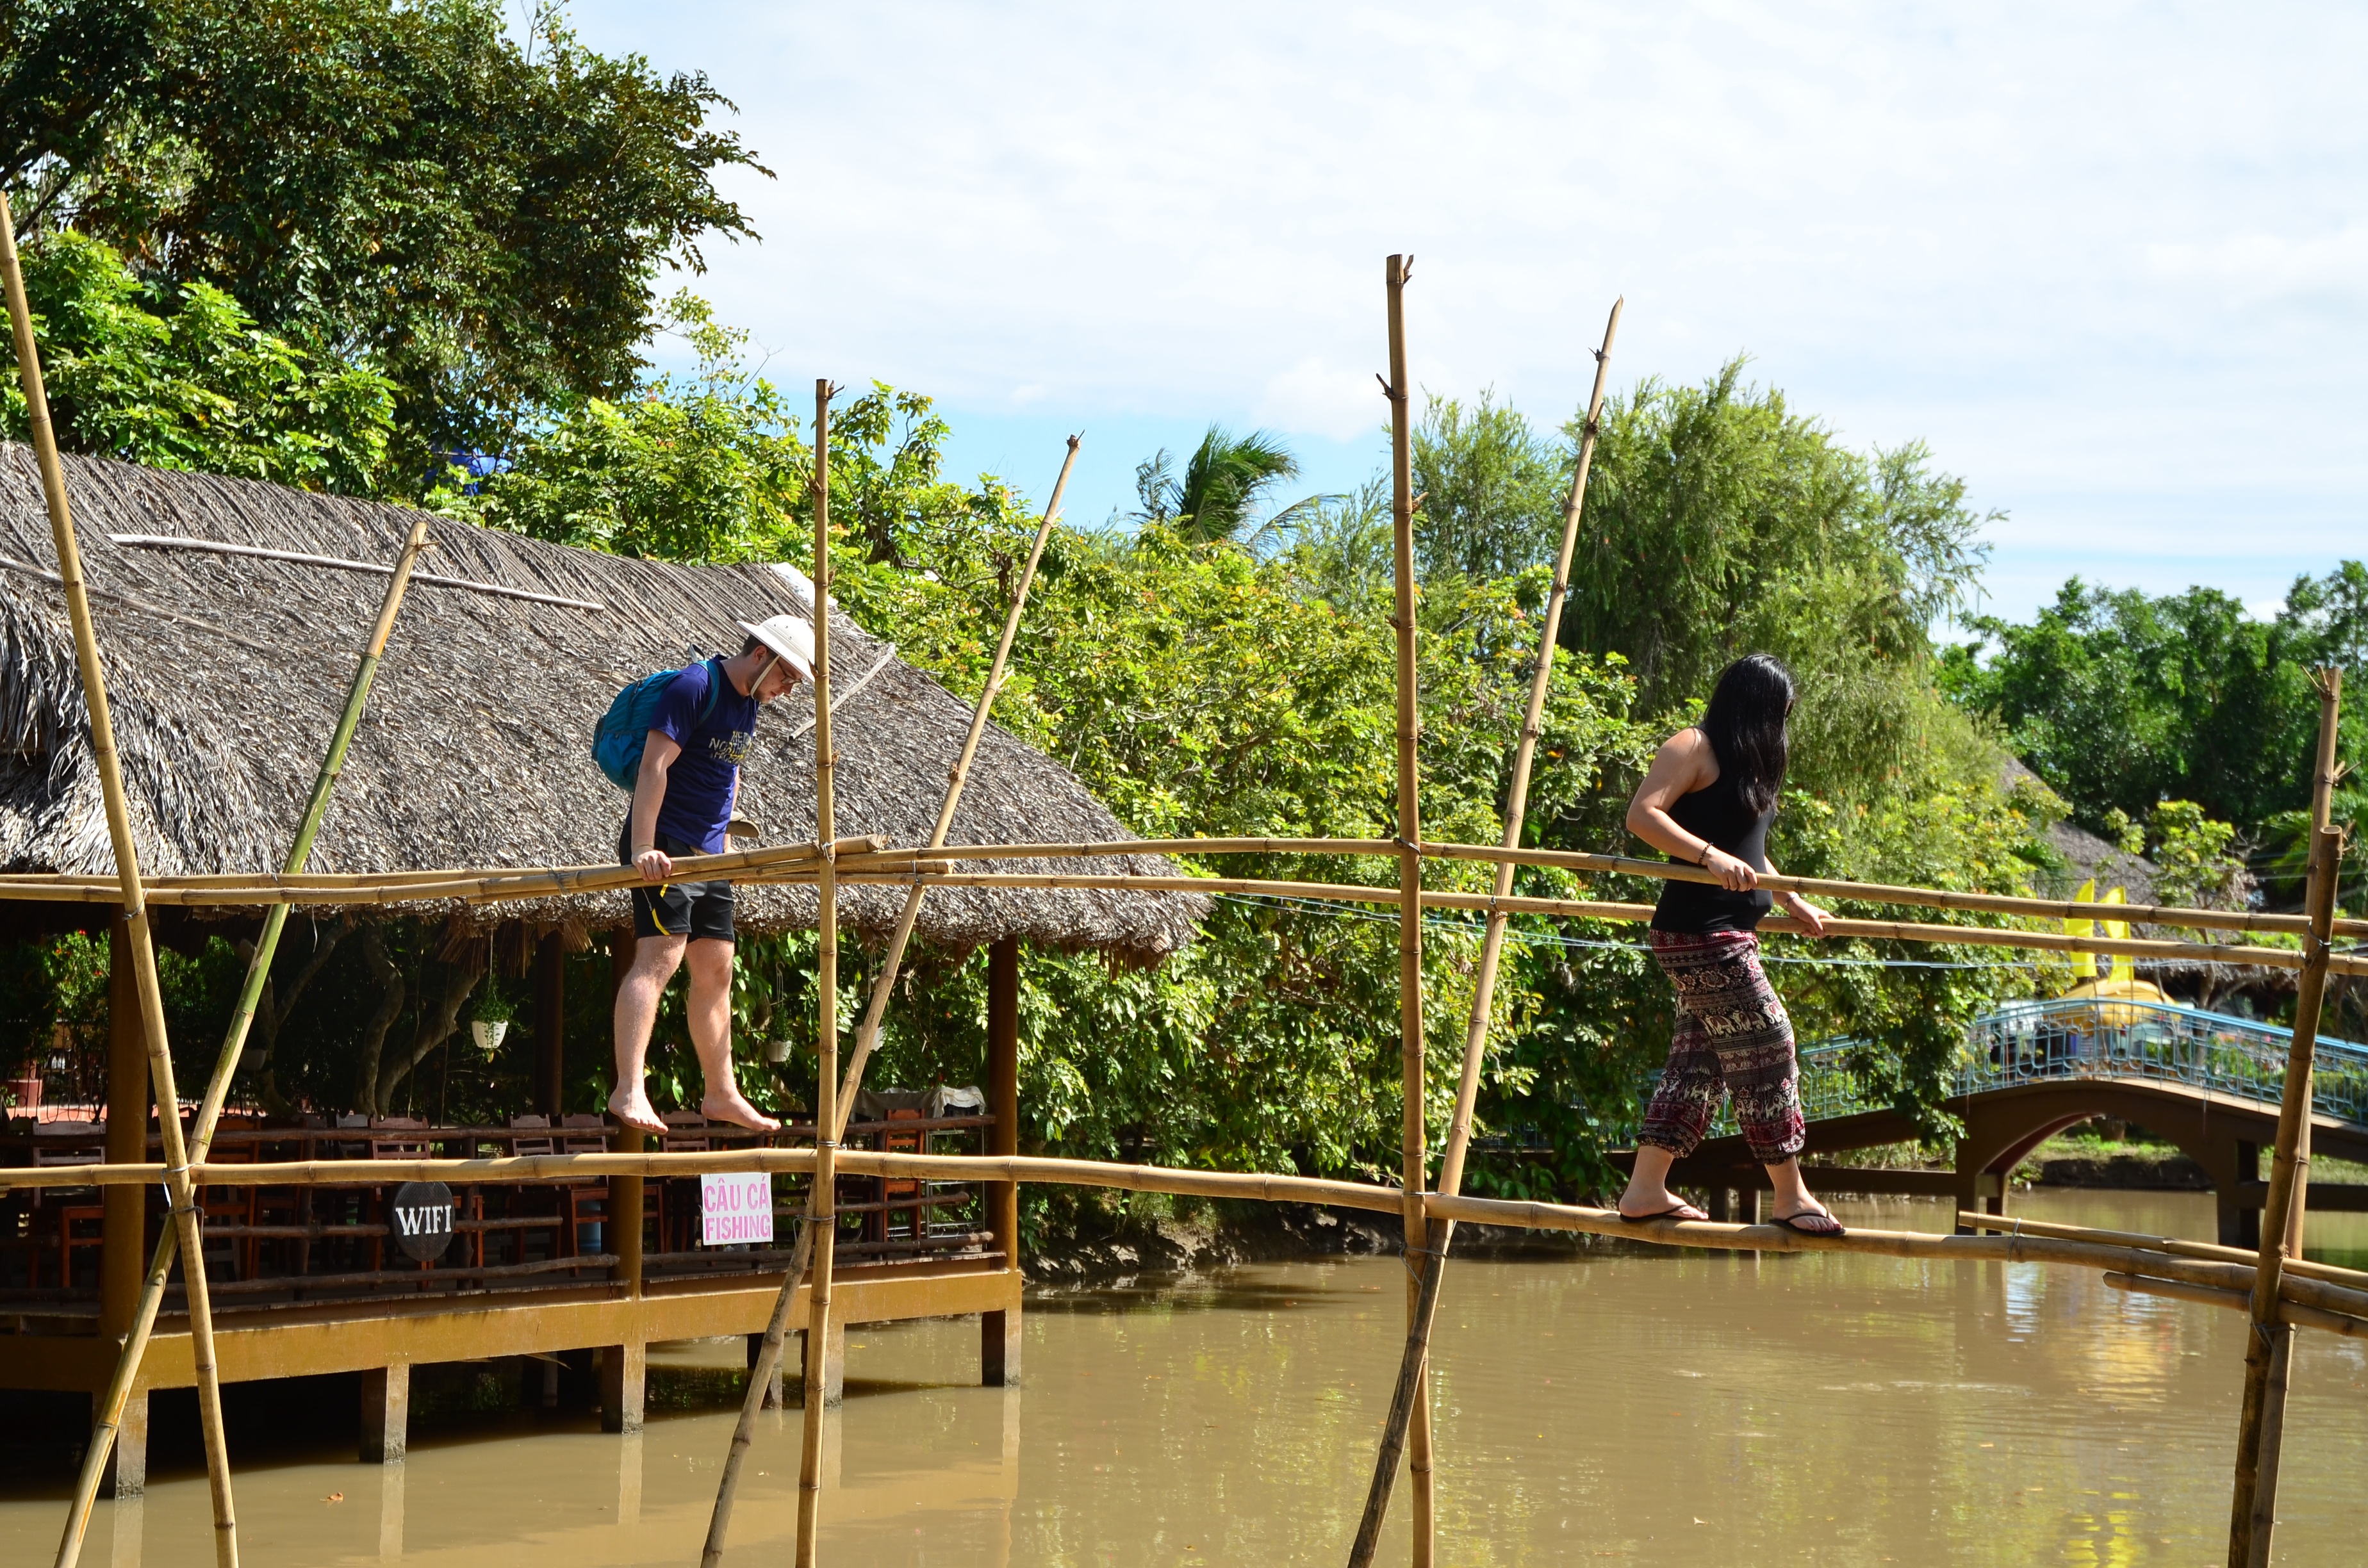
water, travel, park, waterway, vietnam, footbidge